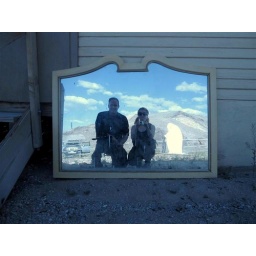
The mirror against the empty house in Rhyolite, NV